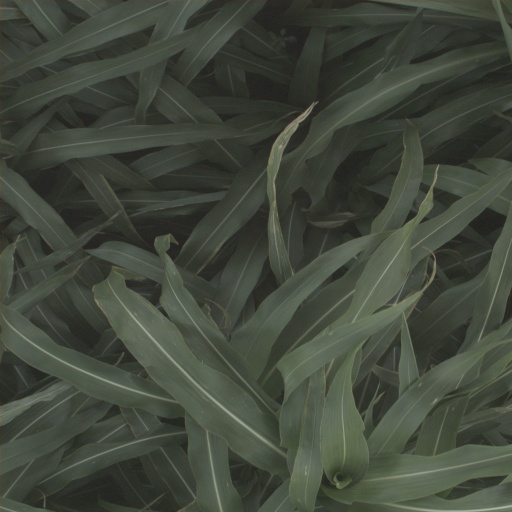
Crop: sorghum